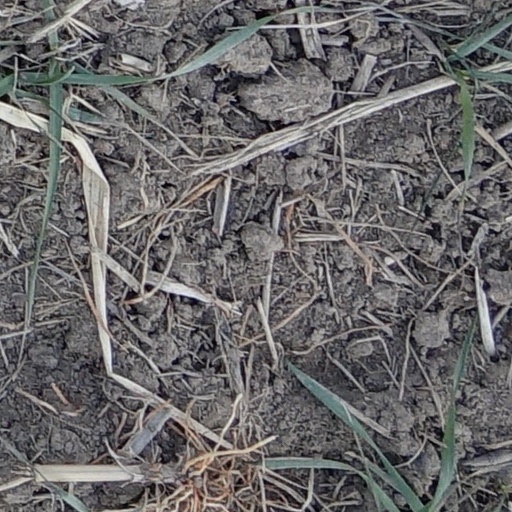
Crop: wheat